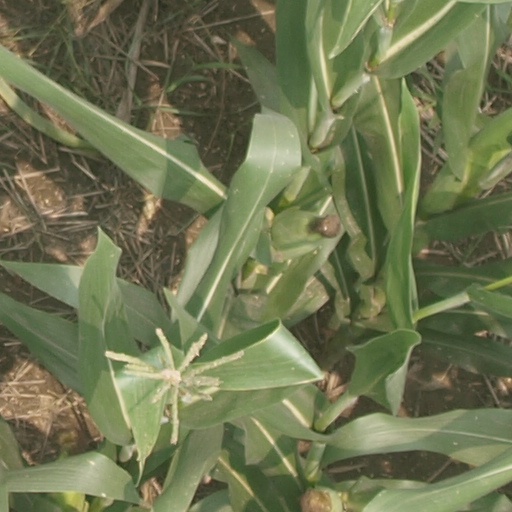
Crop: maize; corn